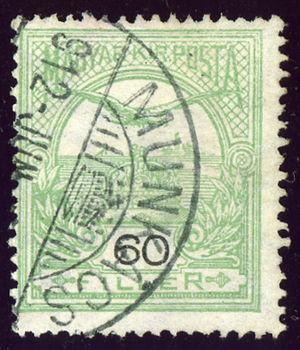
Moukatchevo est une ville de l'oblast de Transcarpatie, en Ukraine, et le centre administratif du raïon de Moukatcheve. Sa population s'élevait à 86 339 habitants en 2016.